Alan Richard Hill

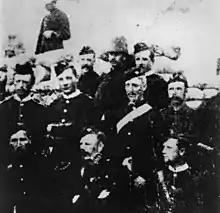
Picture taken about 1884 at site of the Battle of Rorke's Drift allegedly showing VC recipients including Gonville Bromhead and James Henry Reynolds. Man in rear wearing a Foreign Service helmet has been identified as Alan Richard Hill VC

Hill was 21 years old, and a lieutenant in the 58th (Rutlandshire) Regiment of Foot (which had become the 2nd Battalion, The Northamptonshire Regiment under the Childers Reforms by the time the award was gazetted), British Army during the First Boer War when the following deed took place on 28 January 1881 at the Battle of Laing's Nek, South Africa, for which he was awarded the VC.